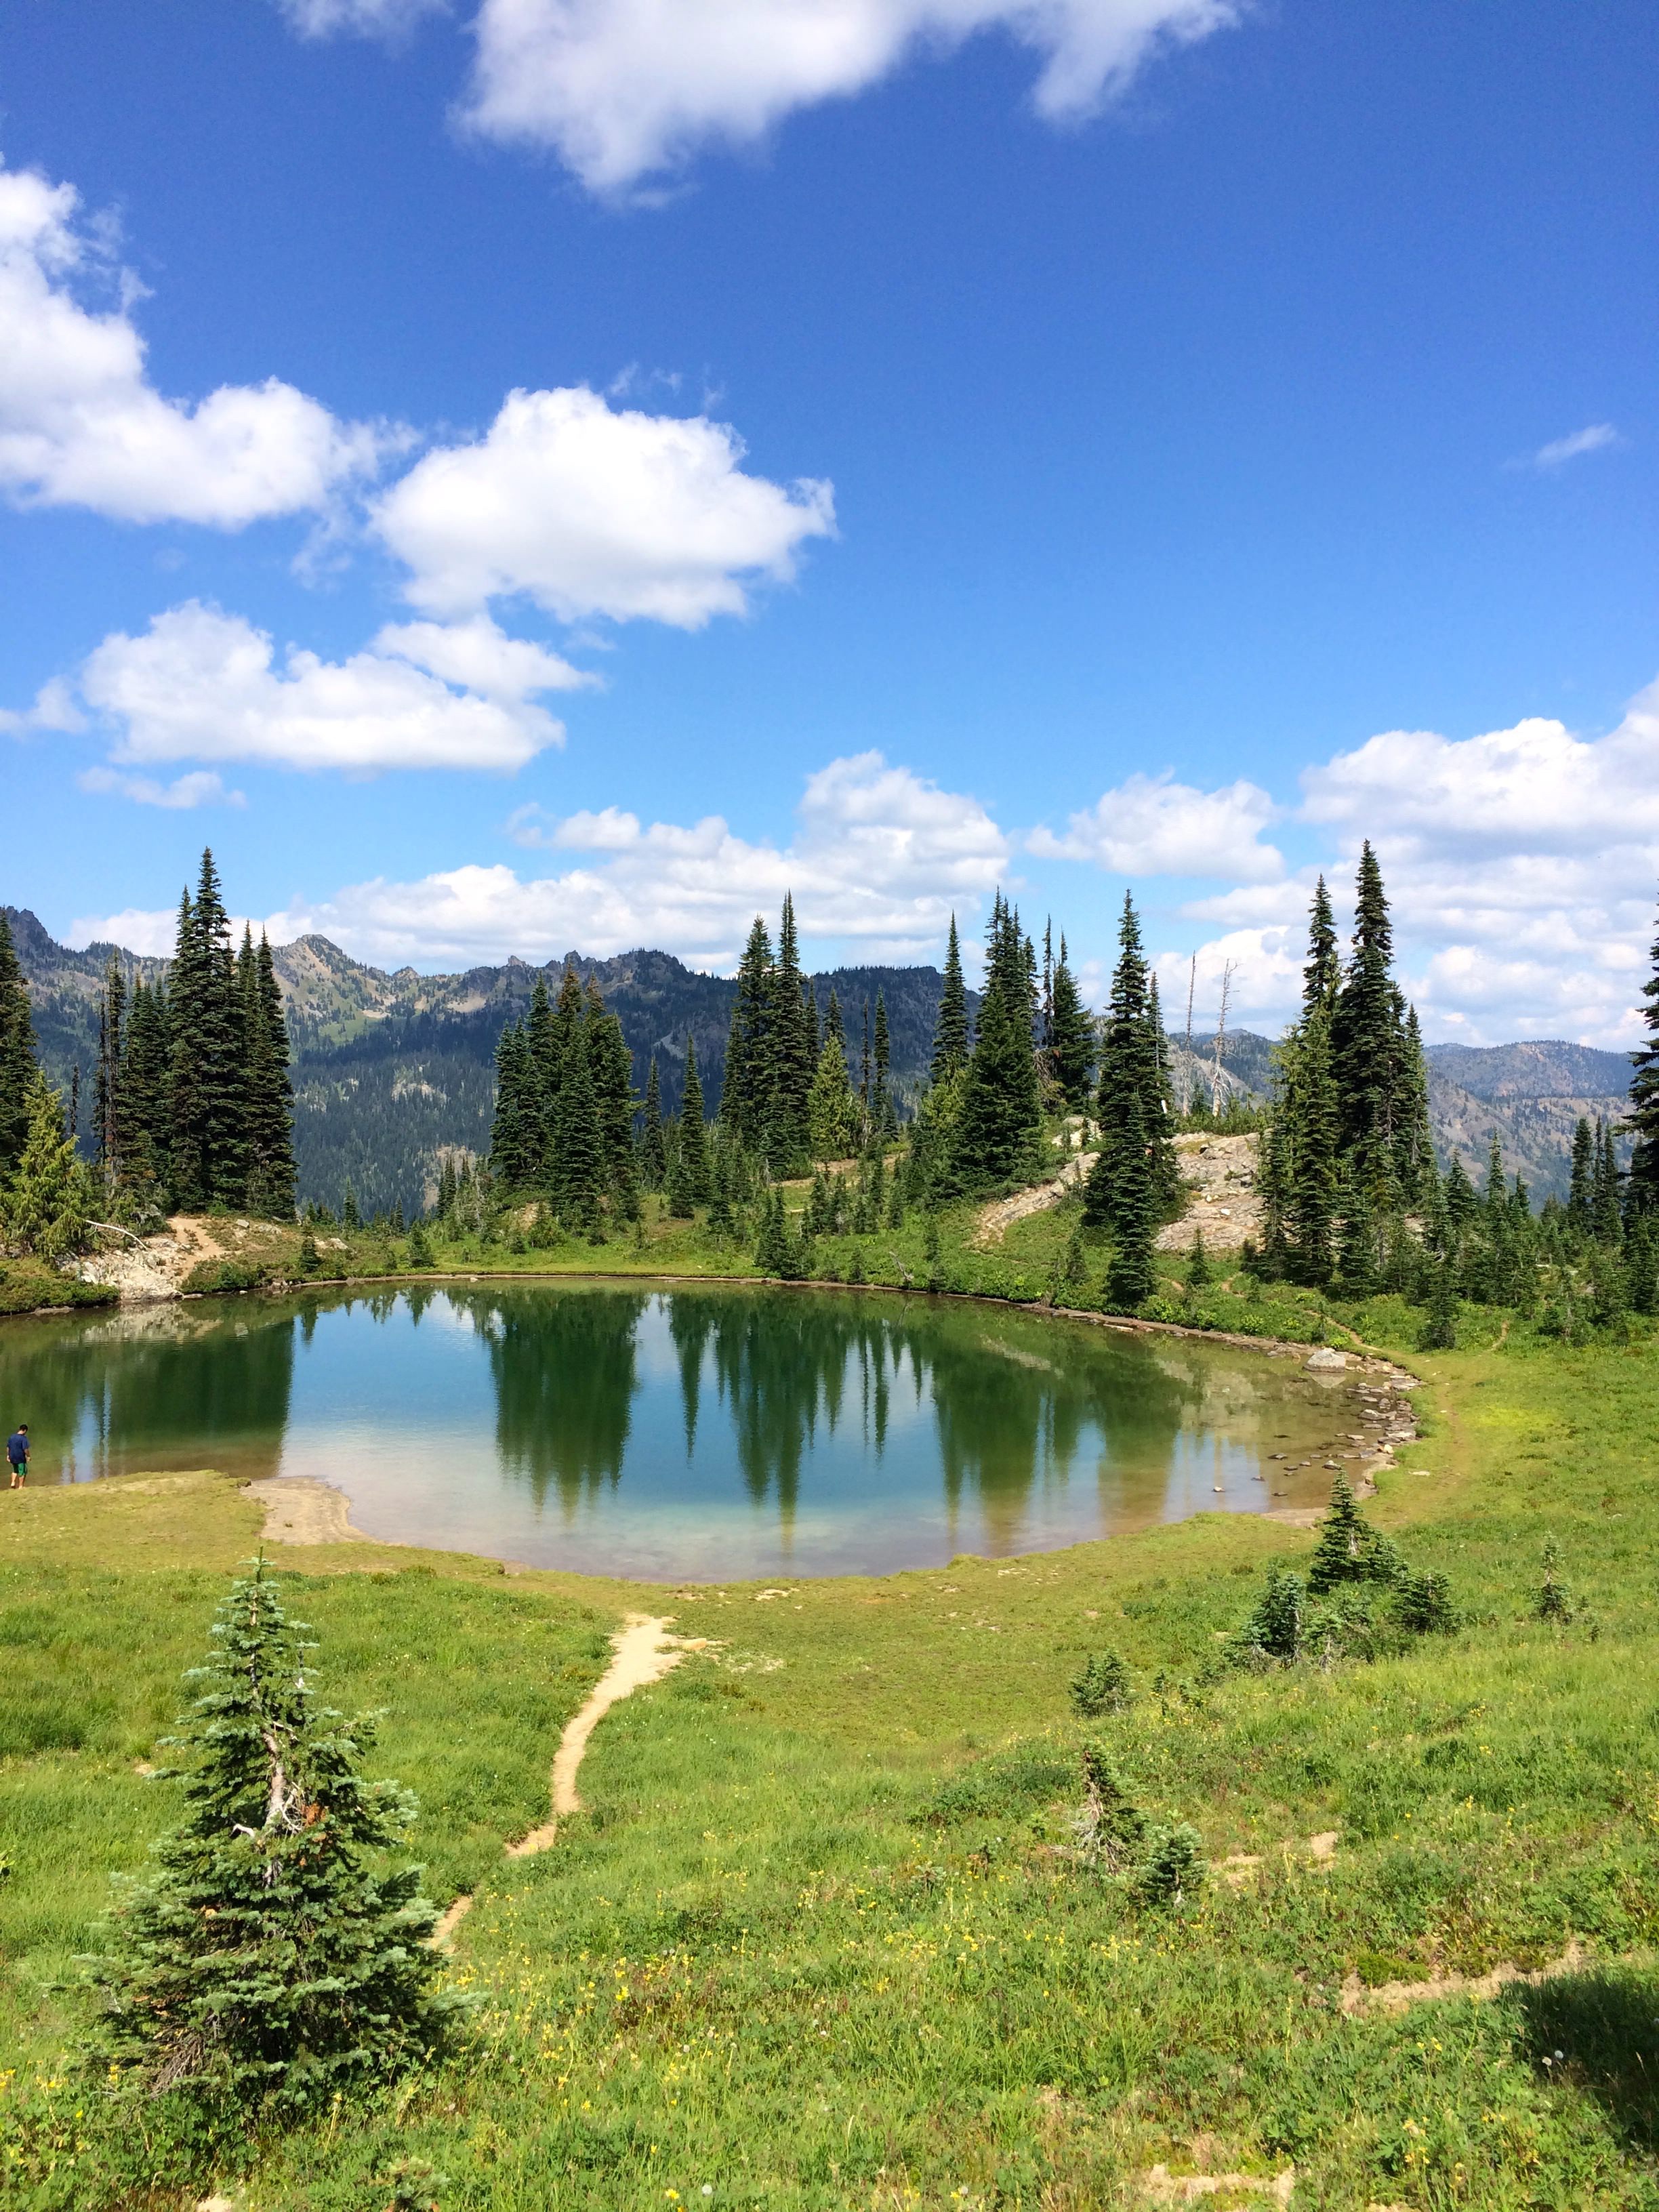
landscape, tree, water, nature, wilderness, mountain, sky, meadow, lake, mountain range, summer, travel, pond, green, reflection, scenic, hike, park, america, reservoir, colorful, tourism, body of water, washington, trees, northwest, national, wetland, pacific, loch, rainier